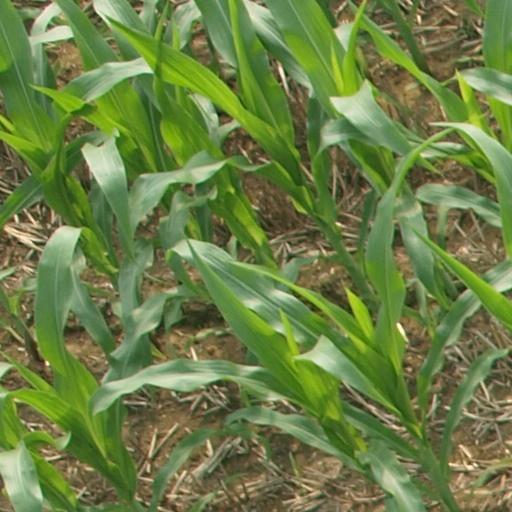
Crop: maize; corn